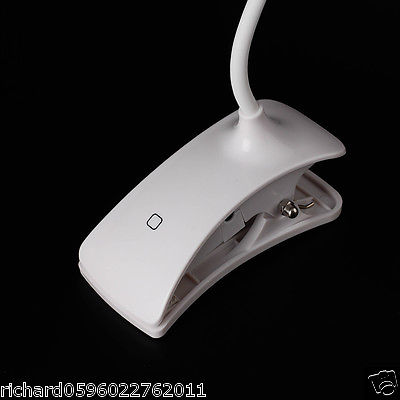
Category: lamp